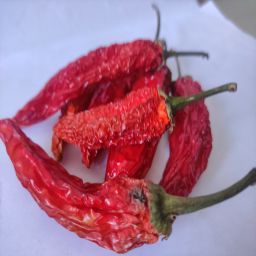
Crop: New Mexico Green Chile
Quality: Dried